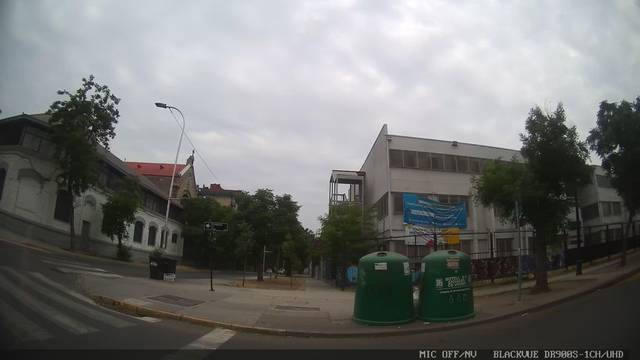
Region: Chile
Coordinates: -33.445, -70.675